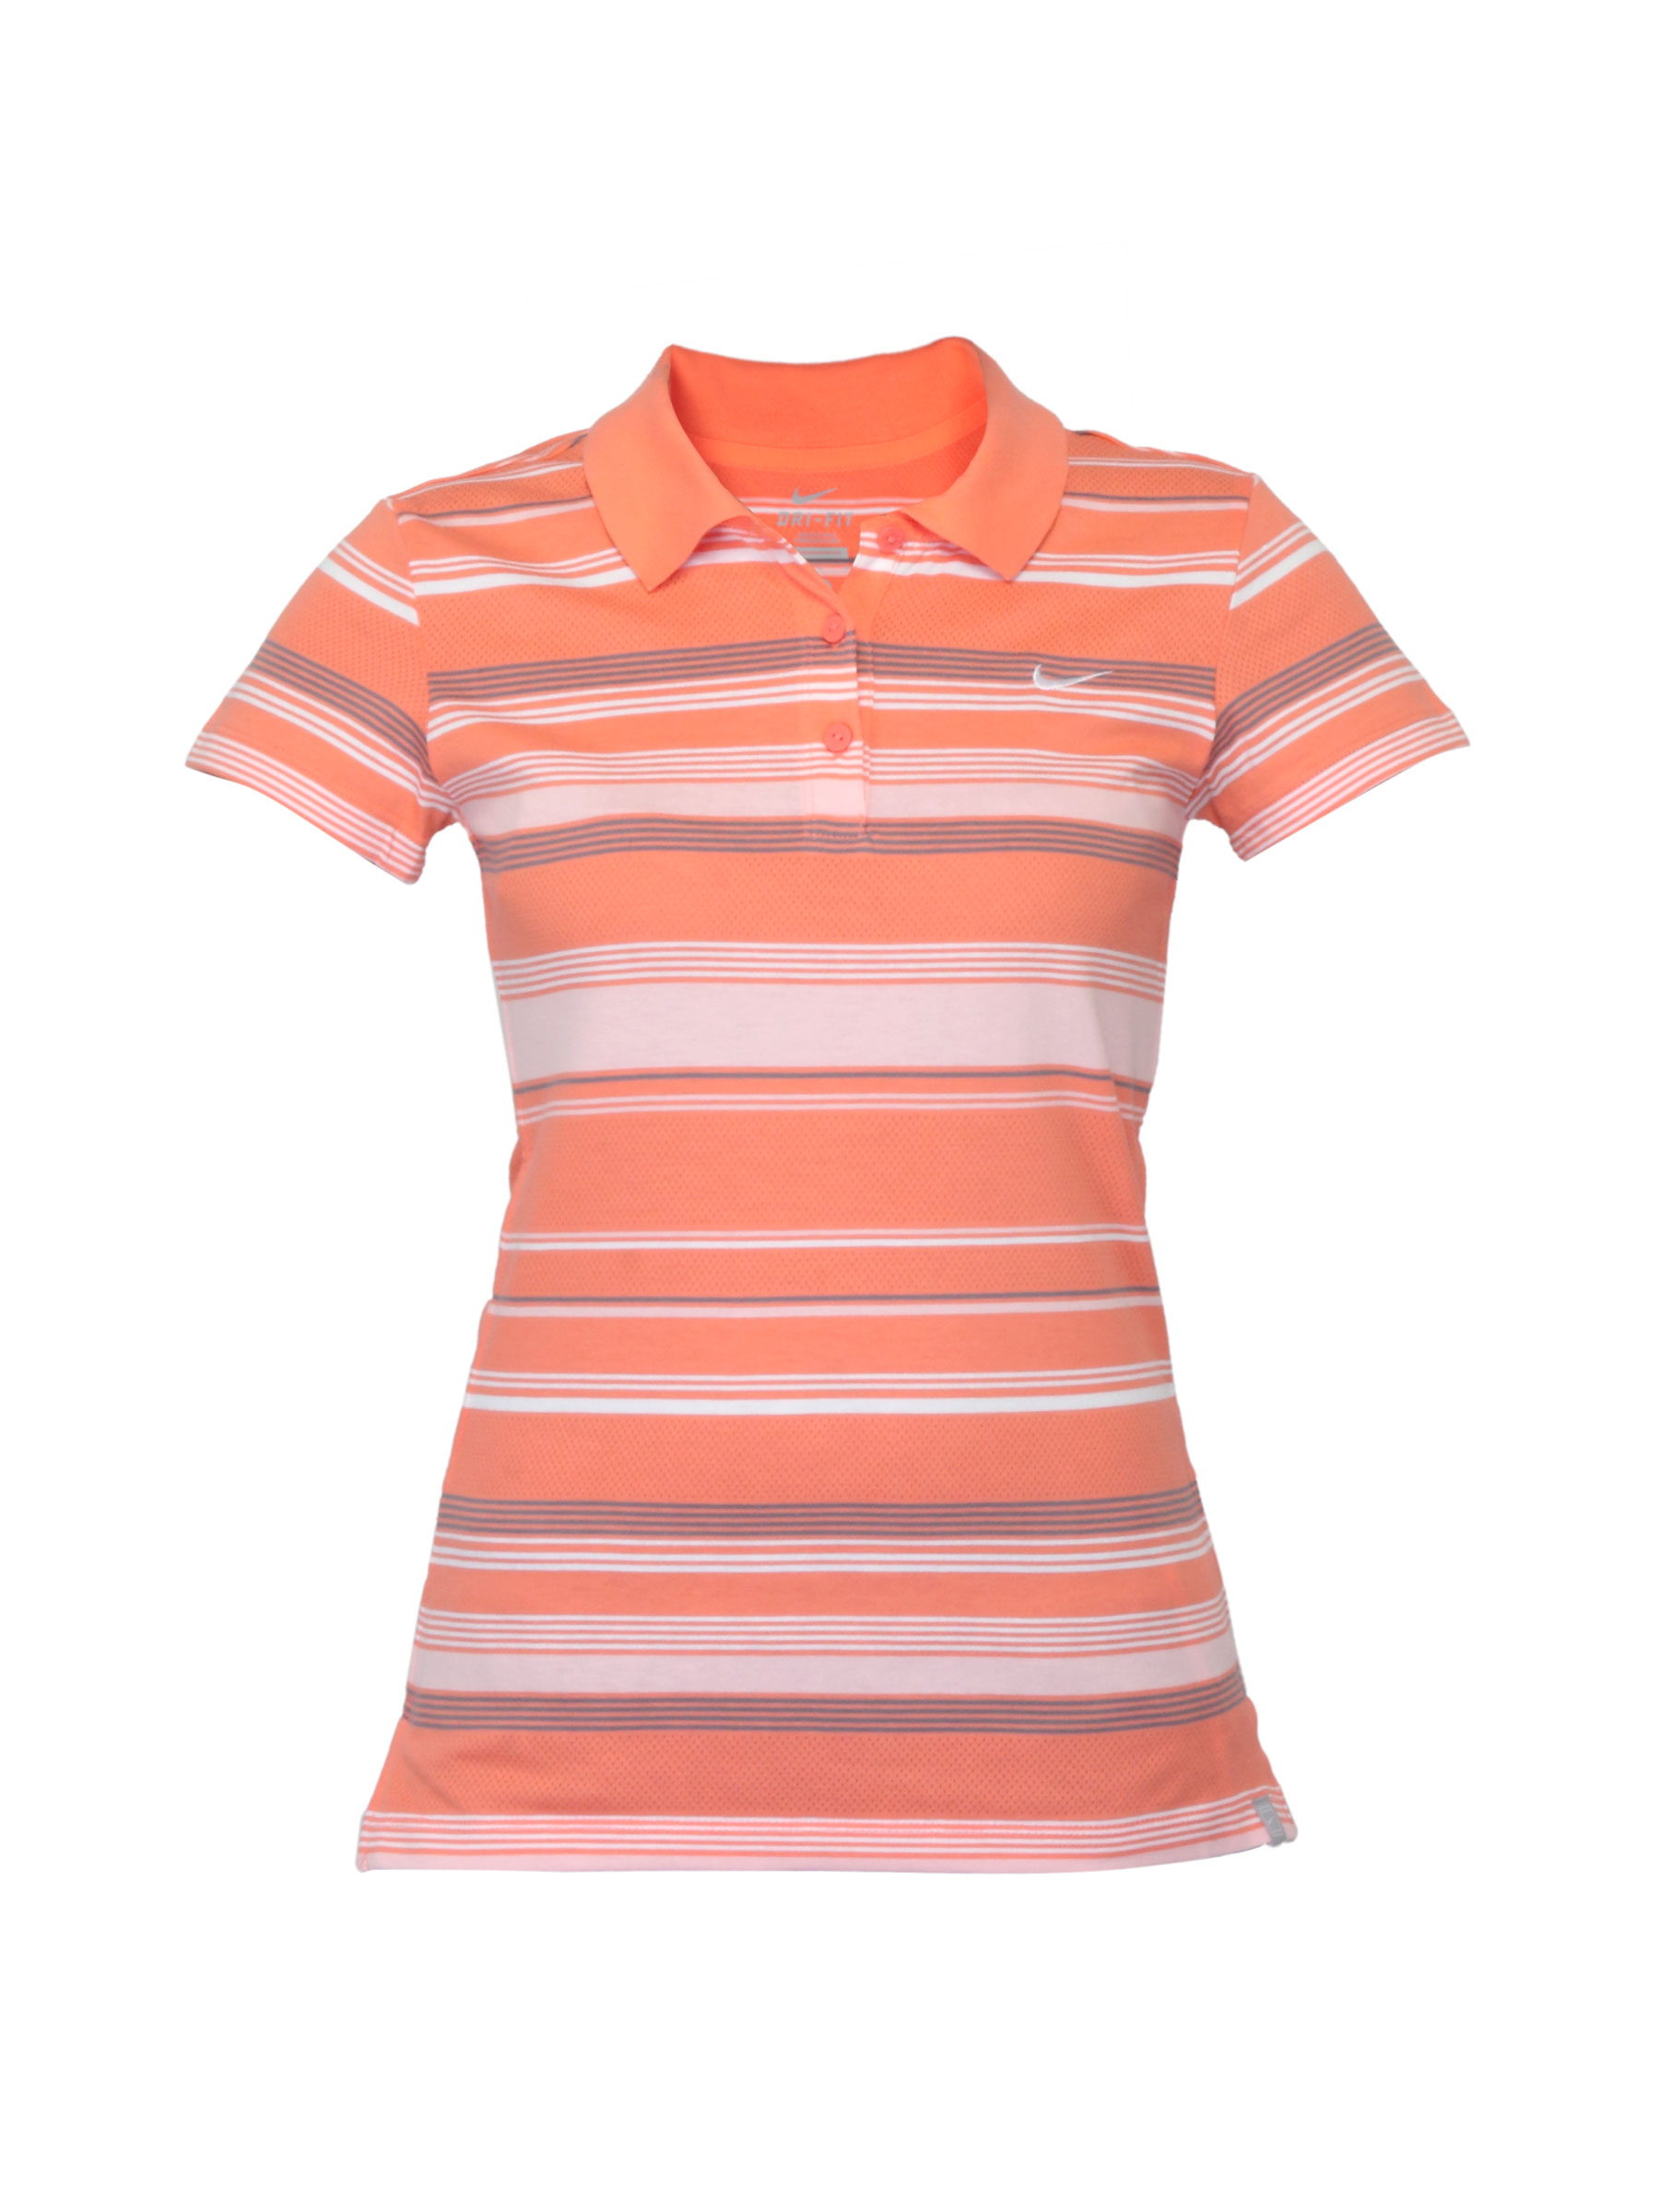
Nike Women Orange Striped Polo T-shirt
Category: Apparel / Topwear / Tshirts
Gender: Women
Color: Orange
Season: Summer 2012
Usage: Sports